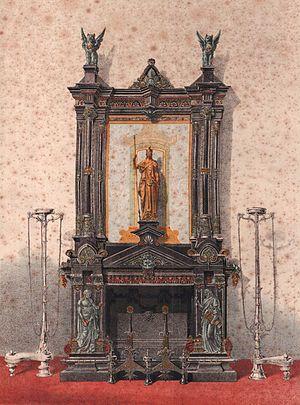
Frédéric-Eugène Piat, né à Montfey le 2 juin 1827 et mort à Paris le 29 juillet 1903, est un sculpteur et ornemaniste français.